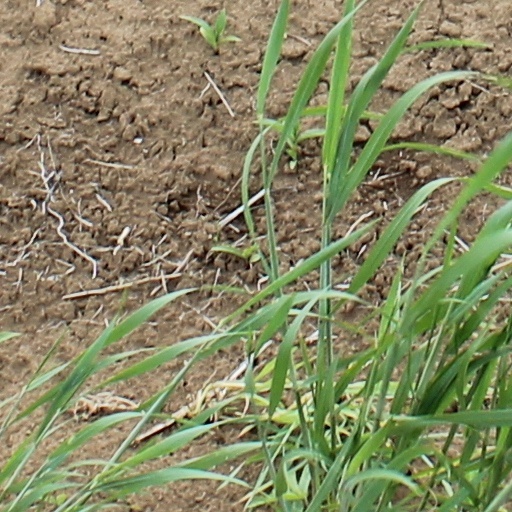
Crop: wheat